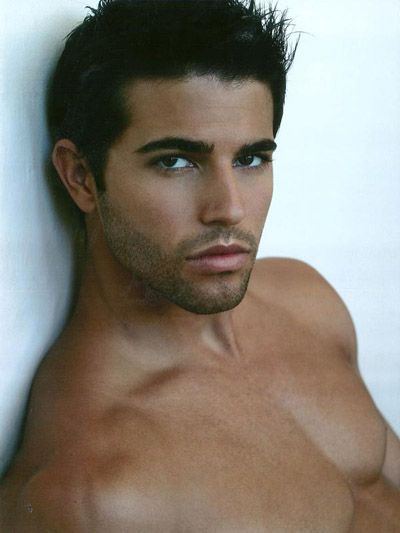
Gender: men